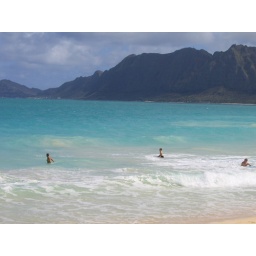
the clear waters and white sand at Bellows Beach AFS in Waimanalo on Oahu